Iyar

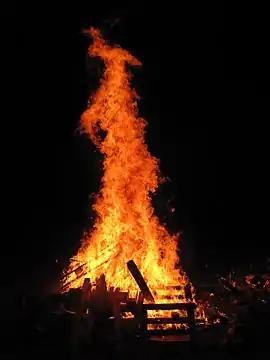
A bonfire in Israel on Lag BaOmer celebrated on the 18th of Iyar

Iyar (Hebrew: or , "ʾĪyyar" "ʾĪyyār"; from "rosette; blossom") is the eighth month of the civil year (which starts on 1 Tishrei) and the second month of the Jewish religious year (which starts on 1 Nisan) on the Hebrew calendar. The name is Babylonian in origin. It is a month of 29 days. Iyar usually falls in April–May on the Gregorian calendar.